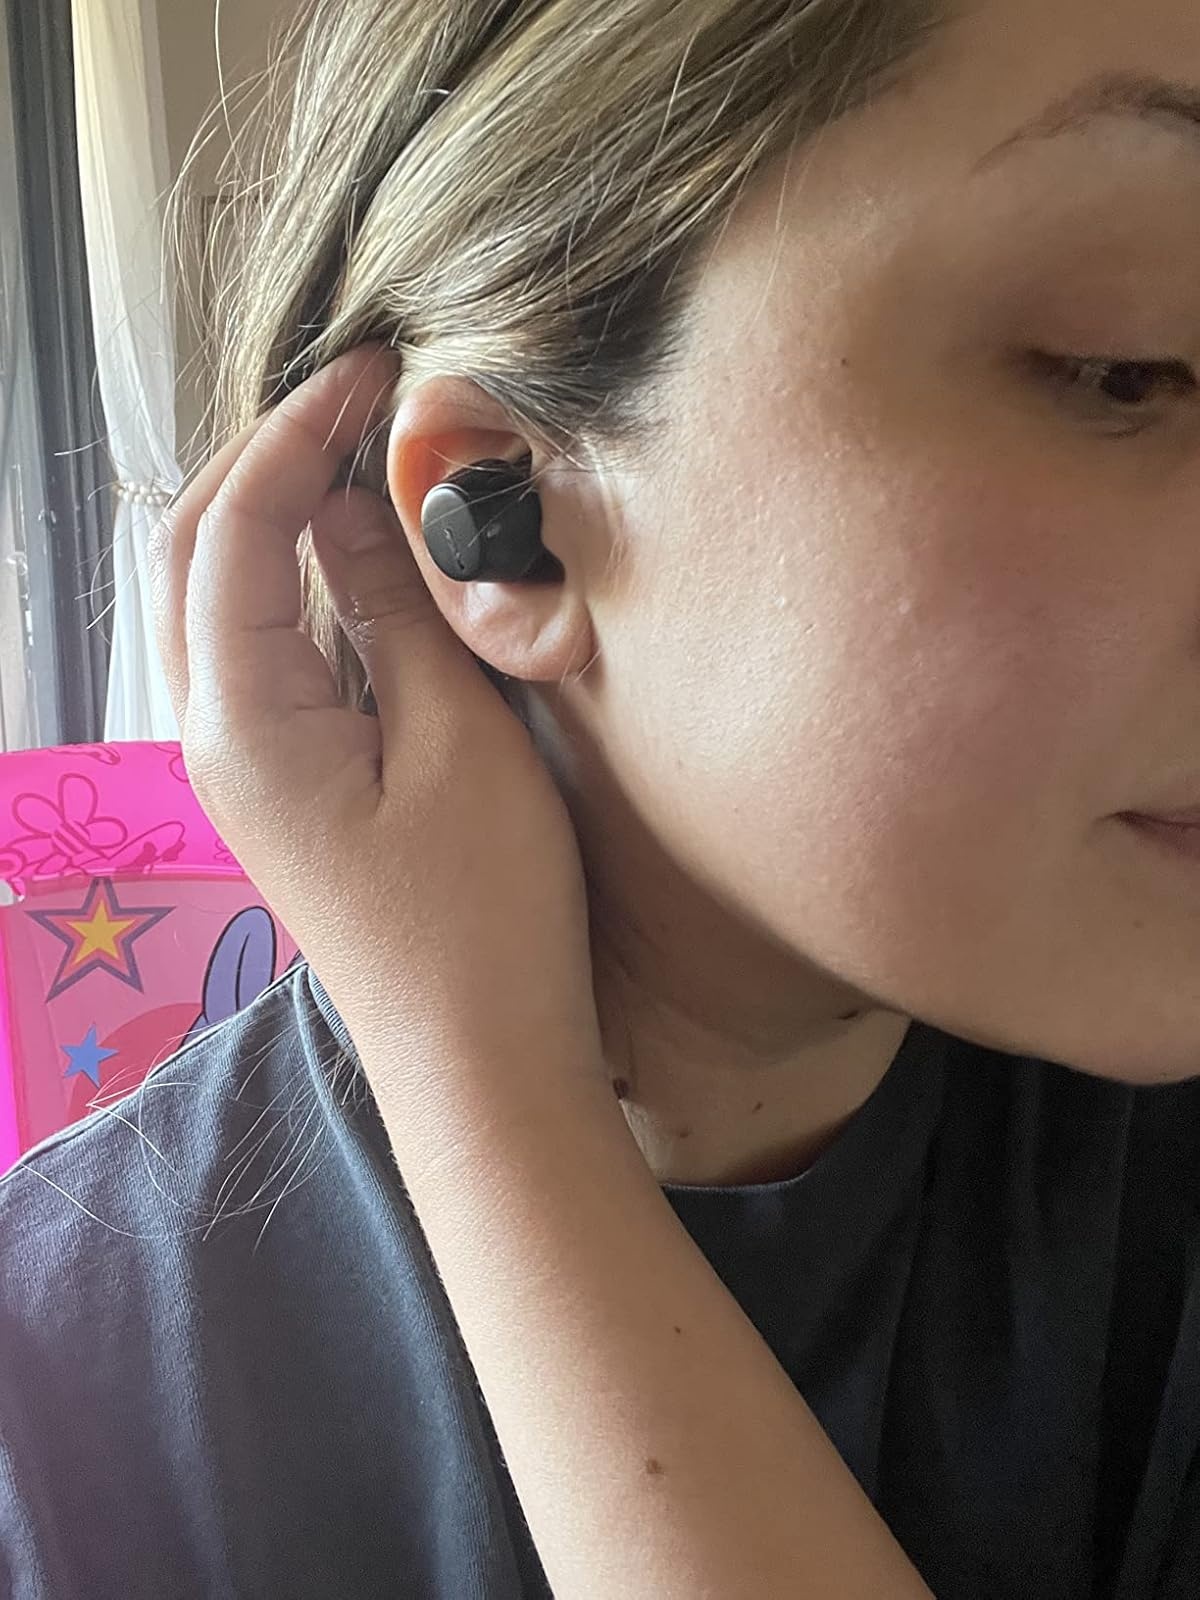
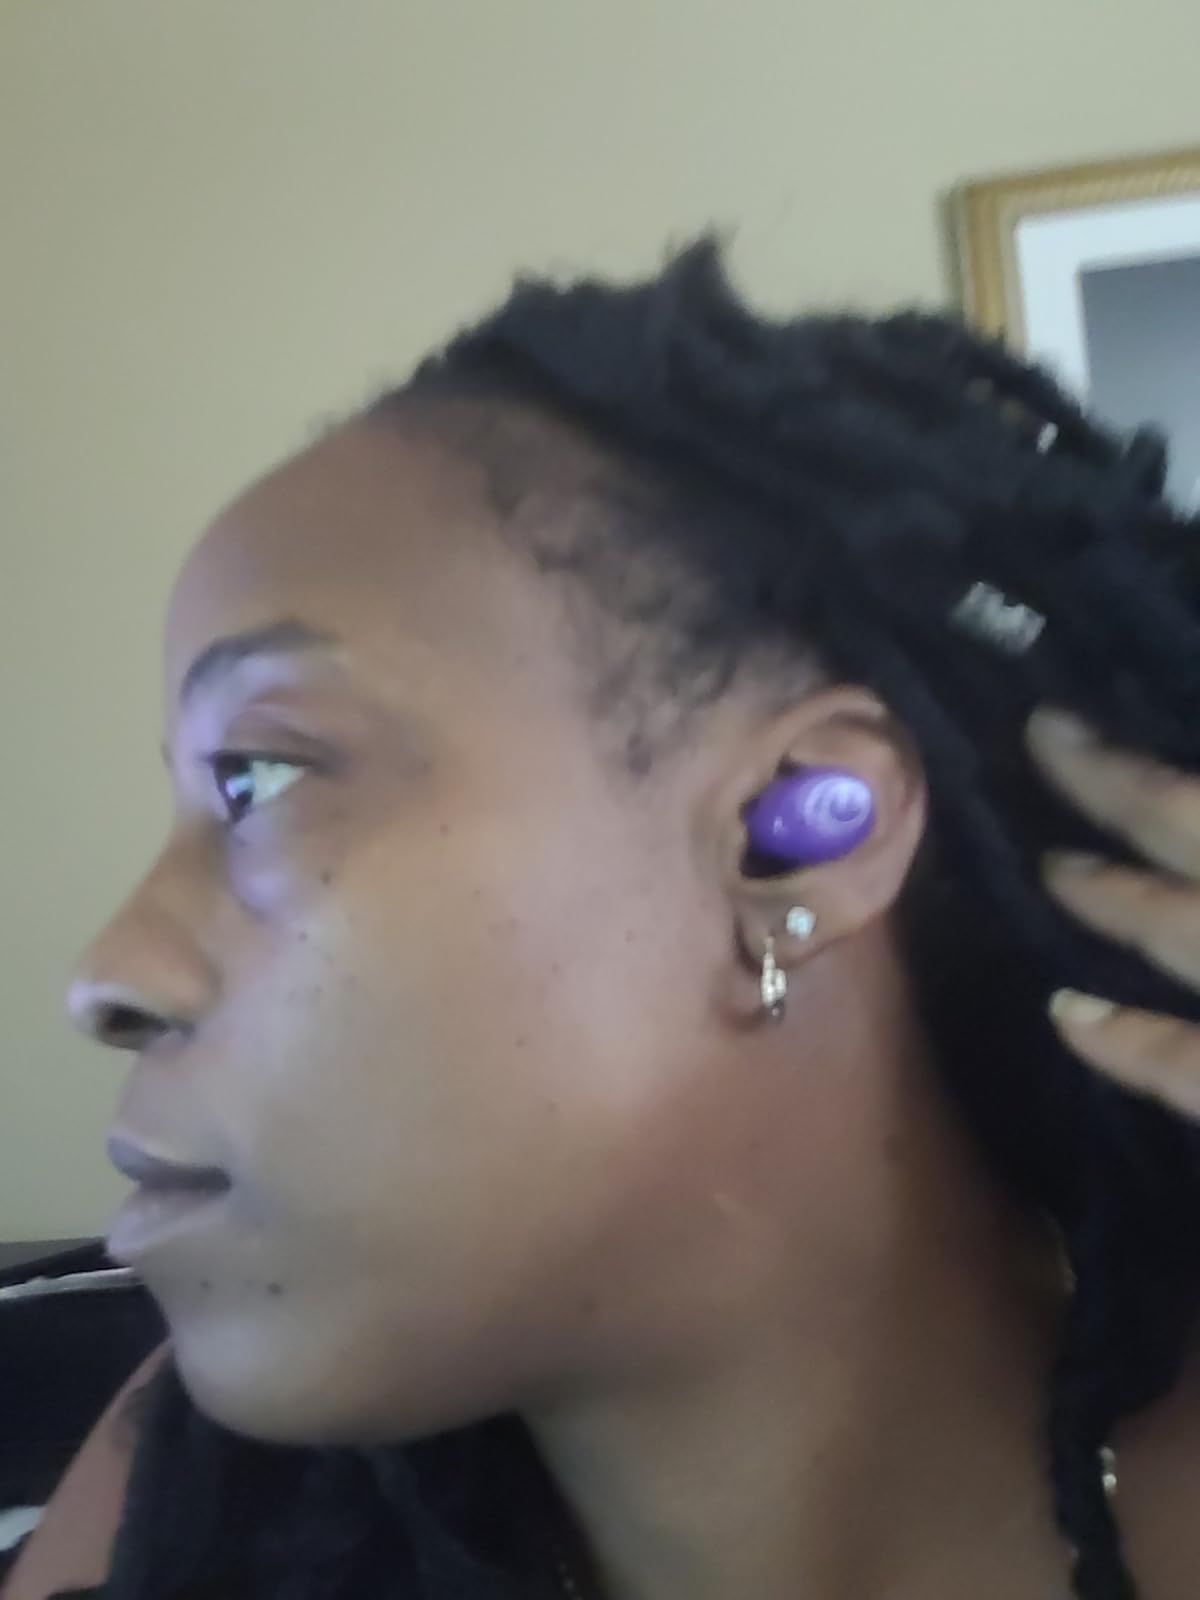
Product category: earbuds
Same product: no